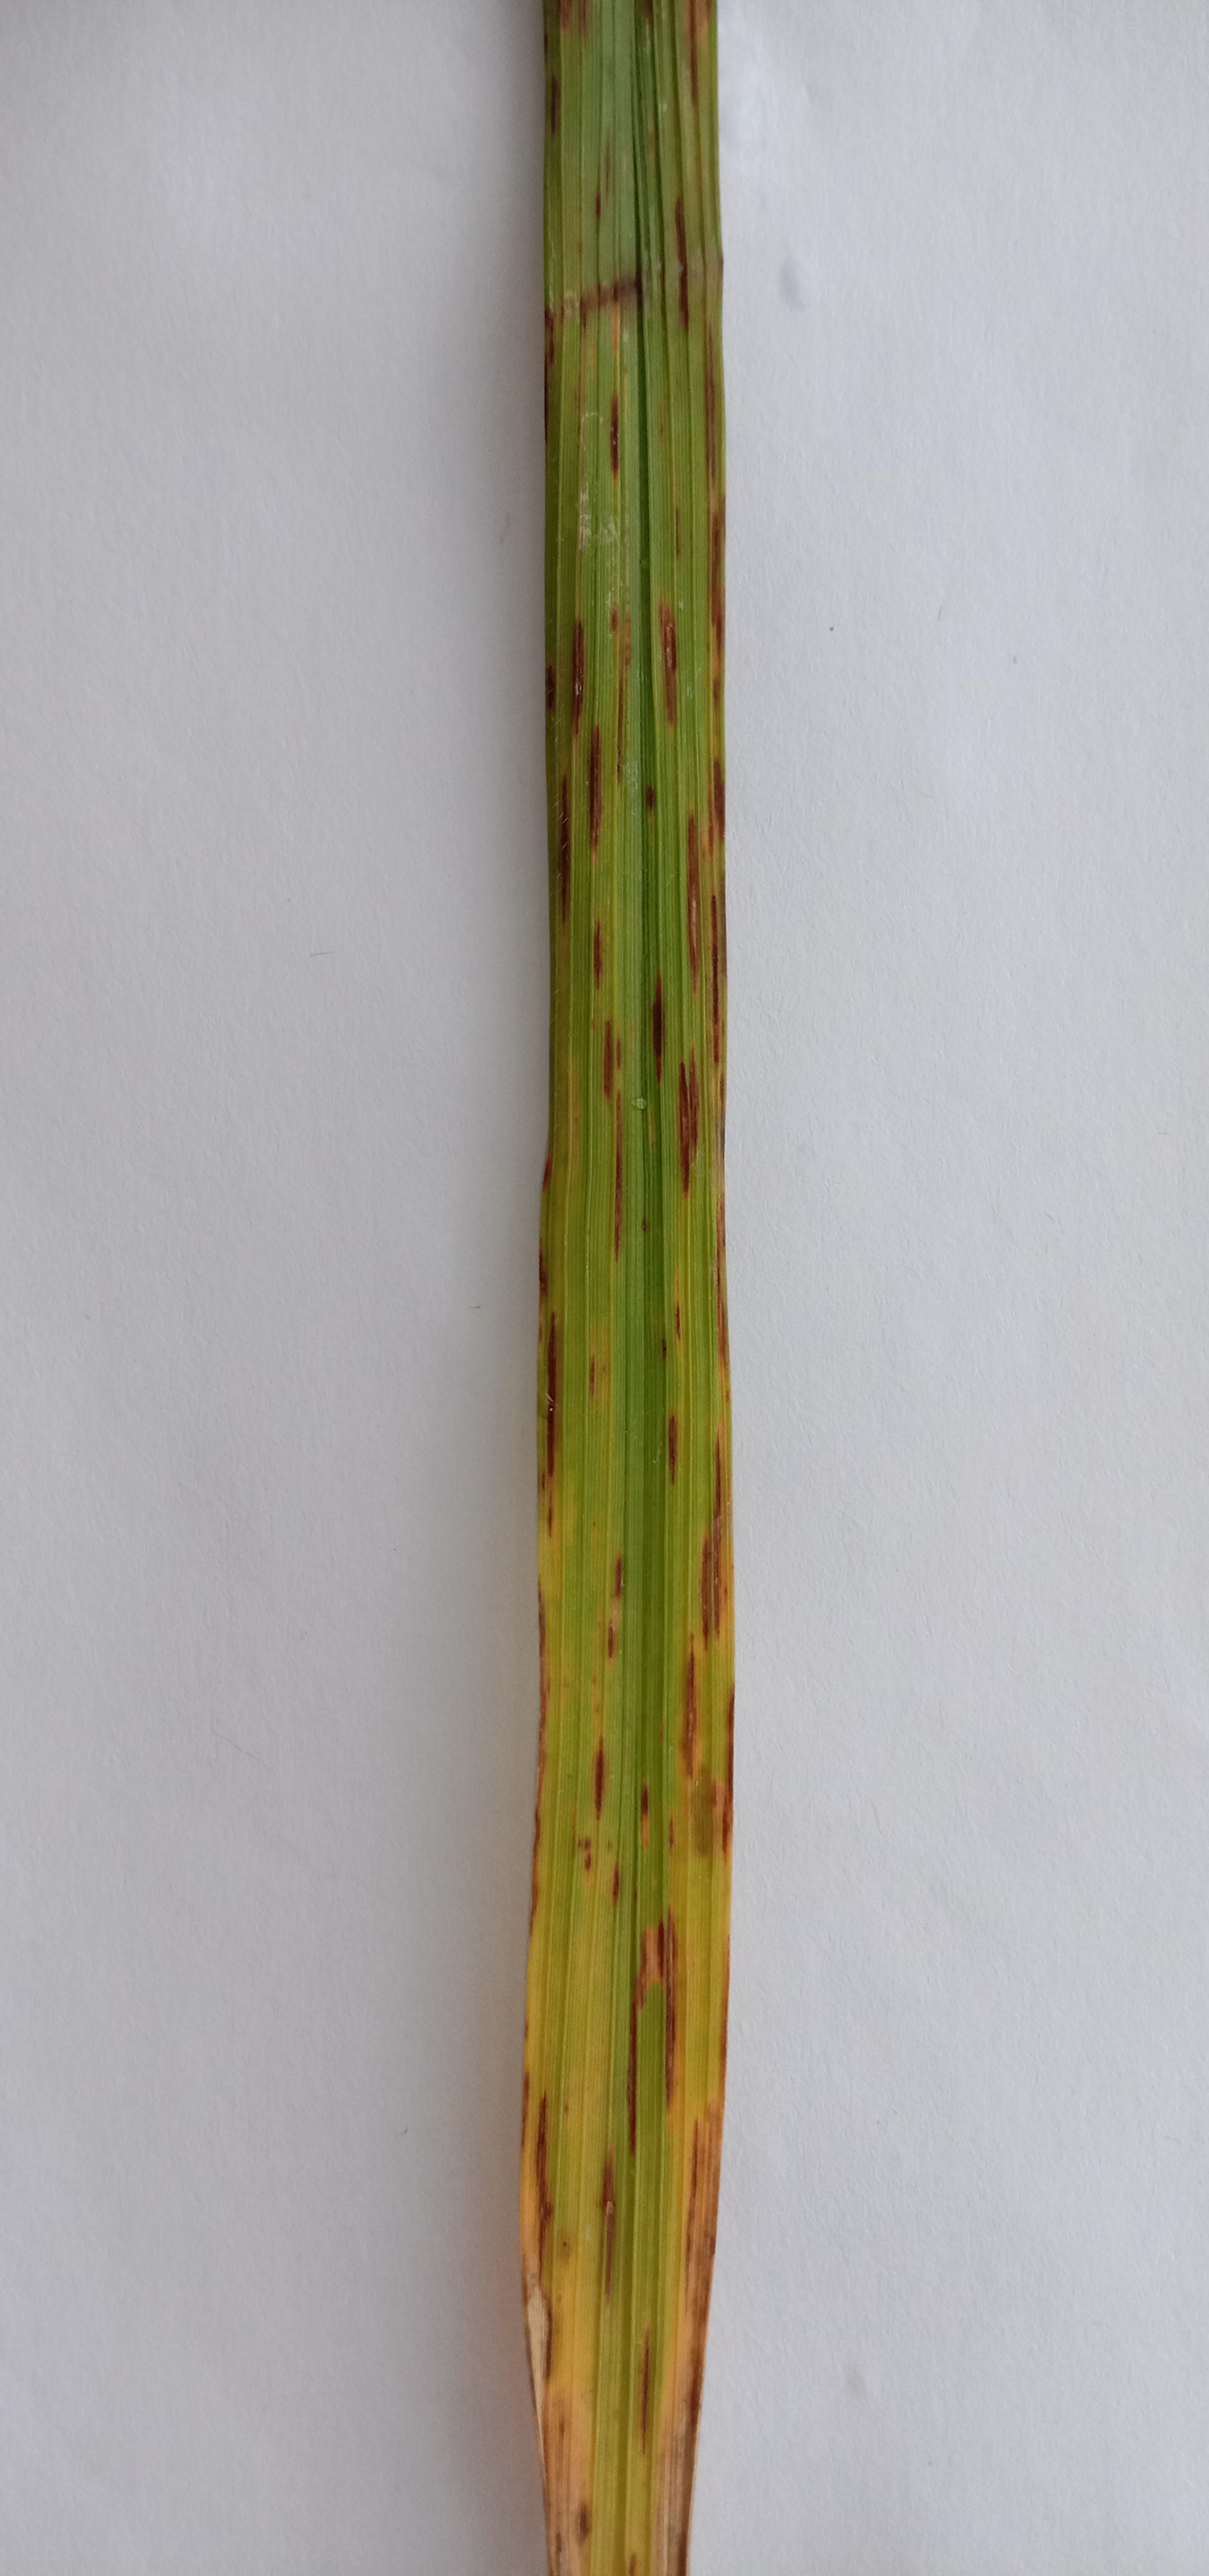
Label: Rice___Leaf_Blast